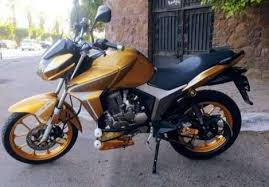
Vehicle type: Motorcycles